Supergalactic coordinate system

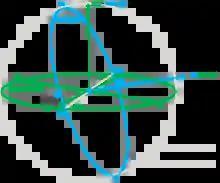
Supergalactic and Ecliptic plane

The transformation from a triple of Cartesian supergalactic coordinates to a triple of galactic coordinates is